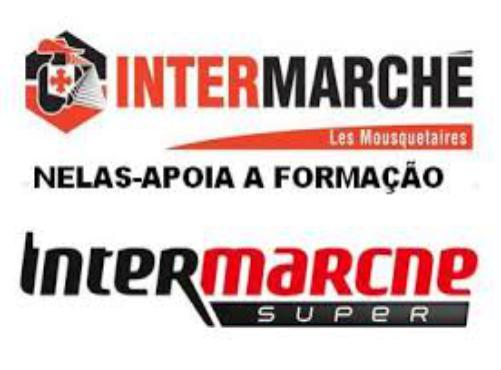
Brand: Intermarche
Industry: Necessities